Sydney Selwyn

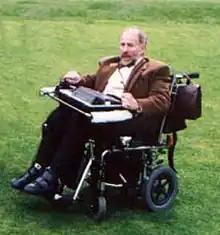
Prof Sydney Selwyn using his self-propelled, self-controlled wheelchair

Whilst barely in his 50s Professor Selwyn was diagnosed as suffering from "multiple system atrophy" (MSA), and told he might have only around 5–9 years left to live. However, even after being forced to take early retirement several years later he continued to write and publish in addition to travelling.